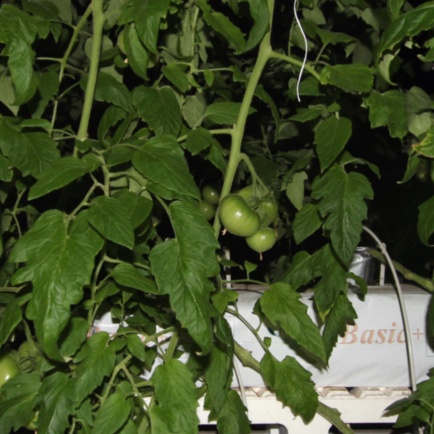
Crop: tomato